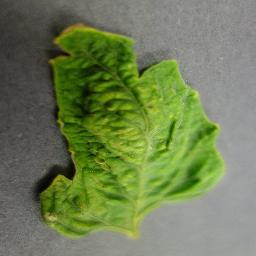
Label: Tomato___Tomato_Yellow_Leaf_Curl_Virus